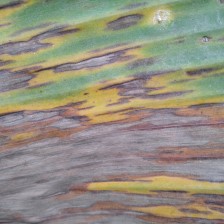
Label: sigatoka